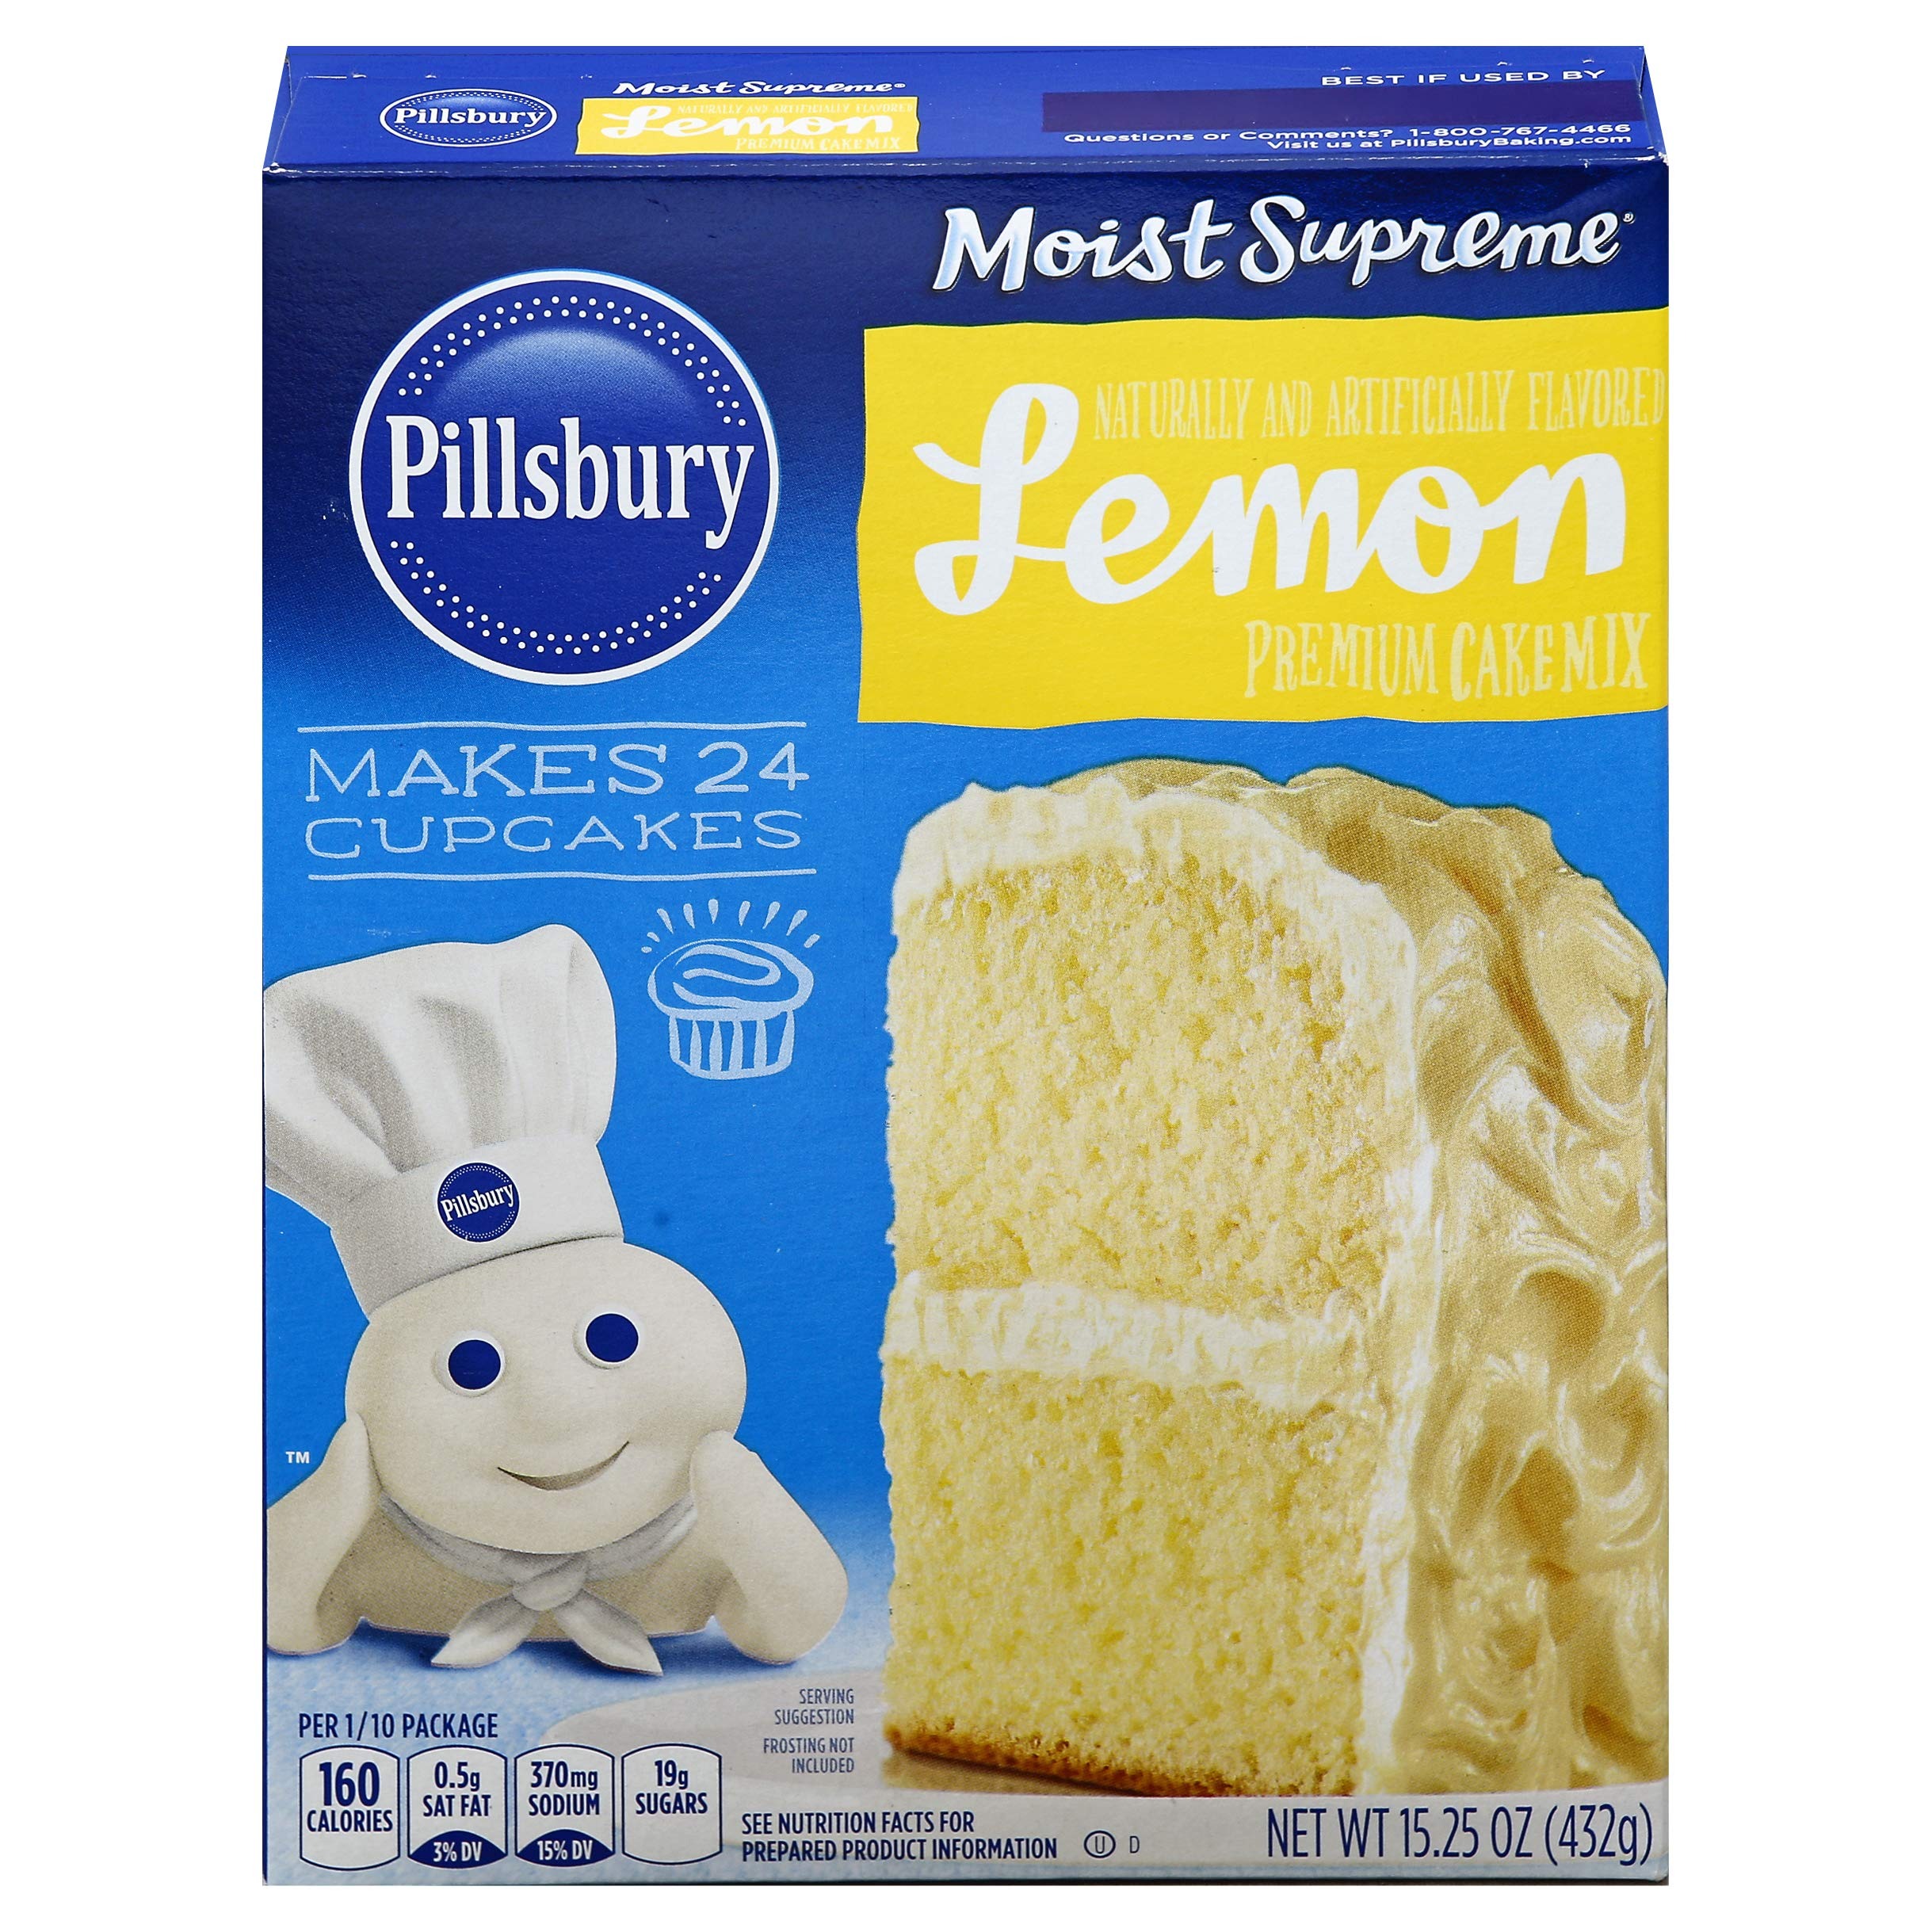
Item Name: Pillsbury Moist Supreme Lemon Flavored Premium Cake Mix, 15.25-Ounce
Product Description: Cake Mixes
Value: 15.25
Unit: Ounce

Price: 1.37